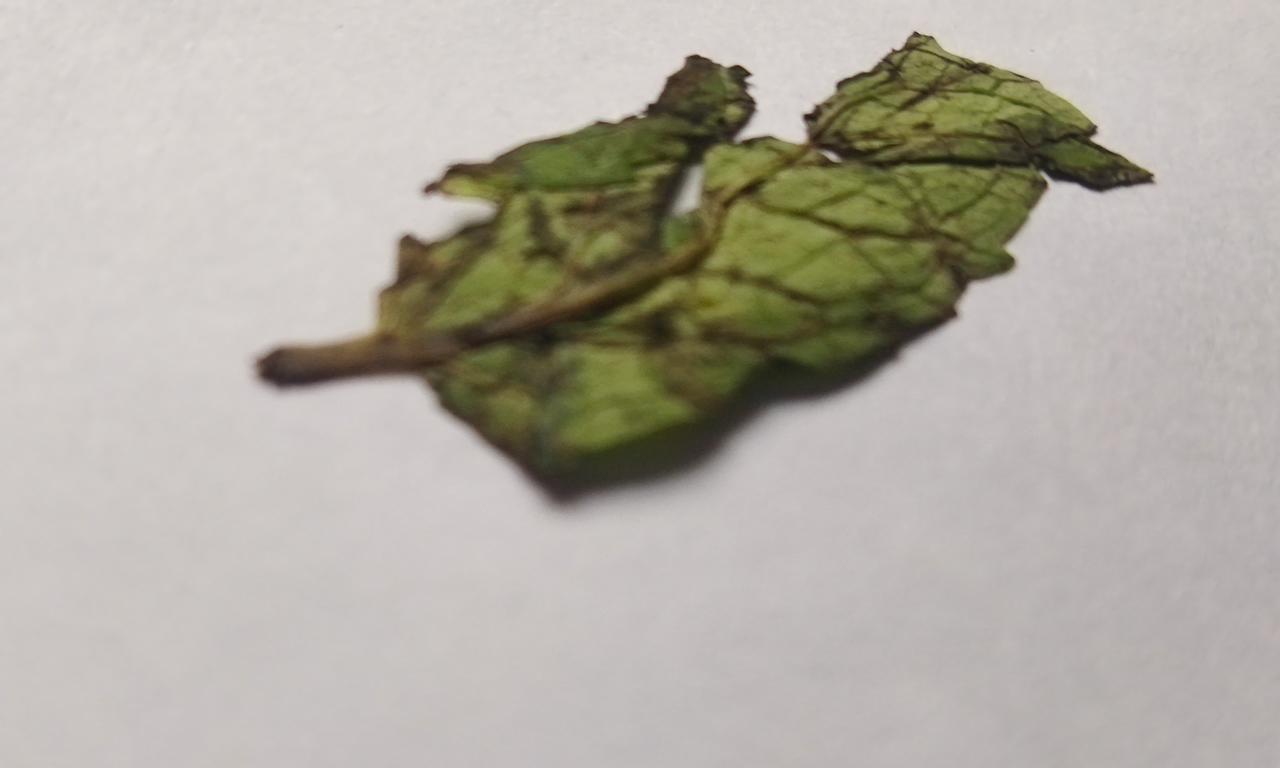
Label: Spoiled